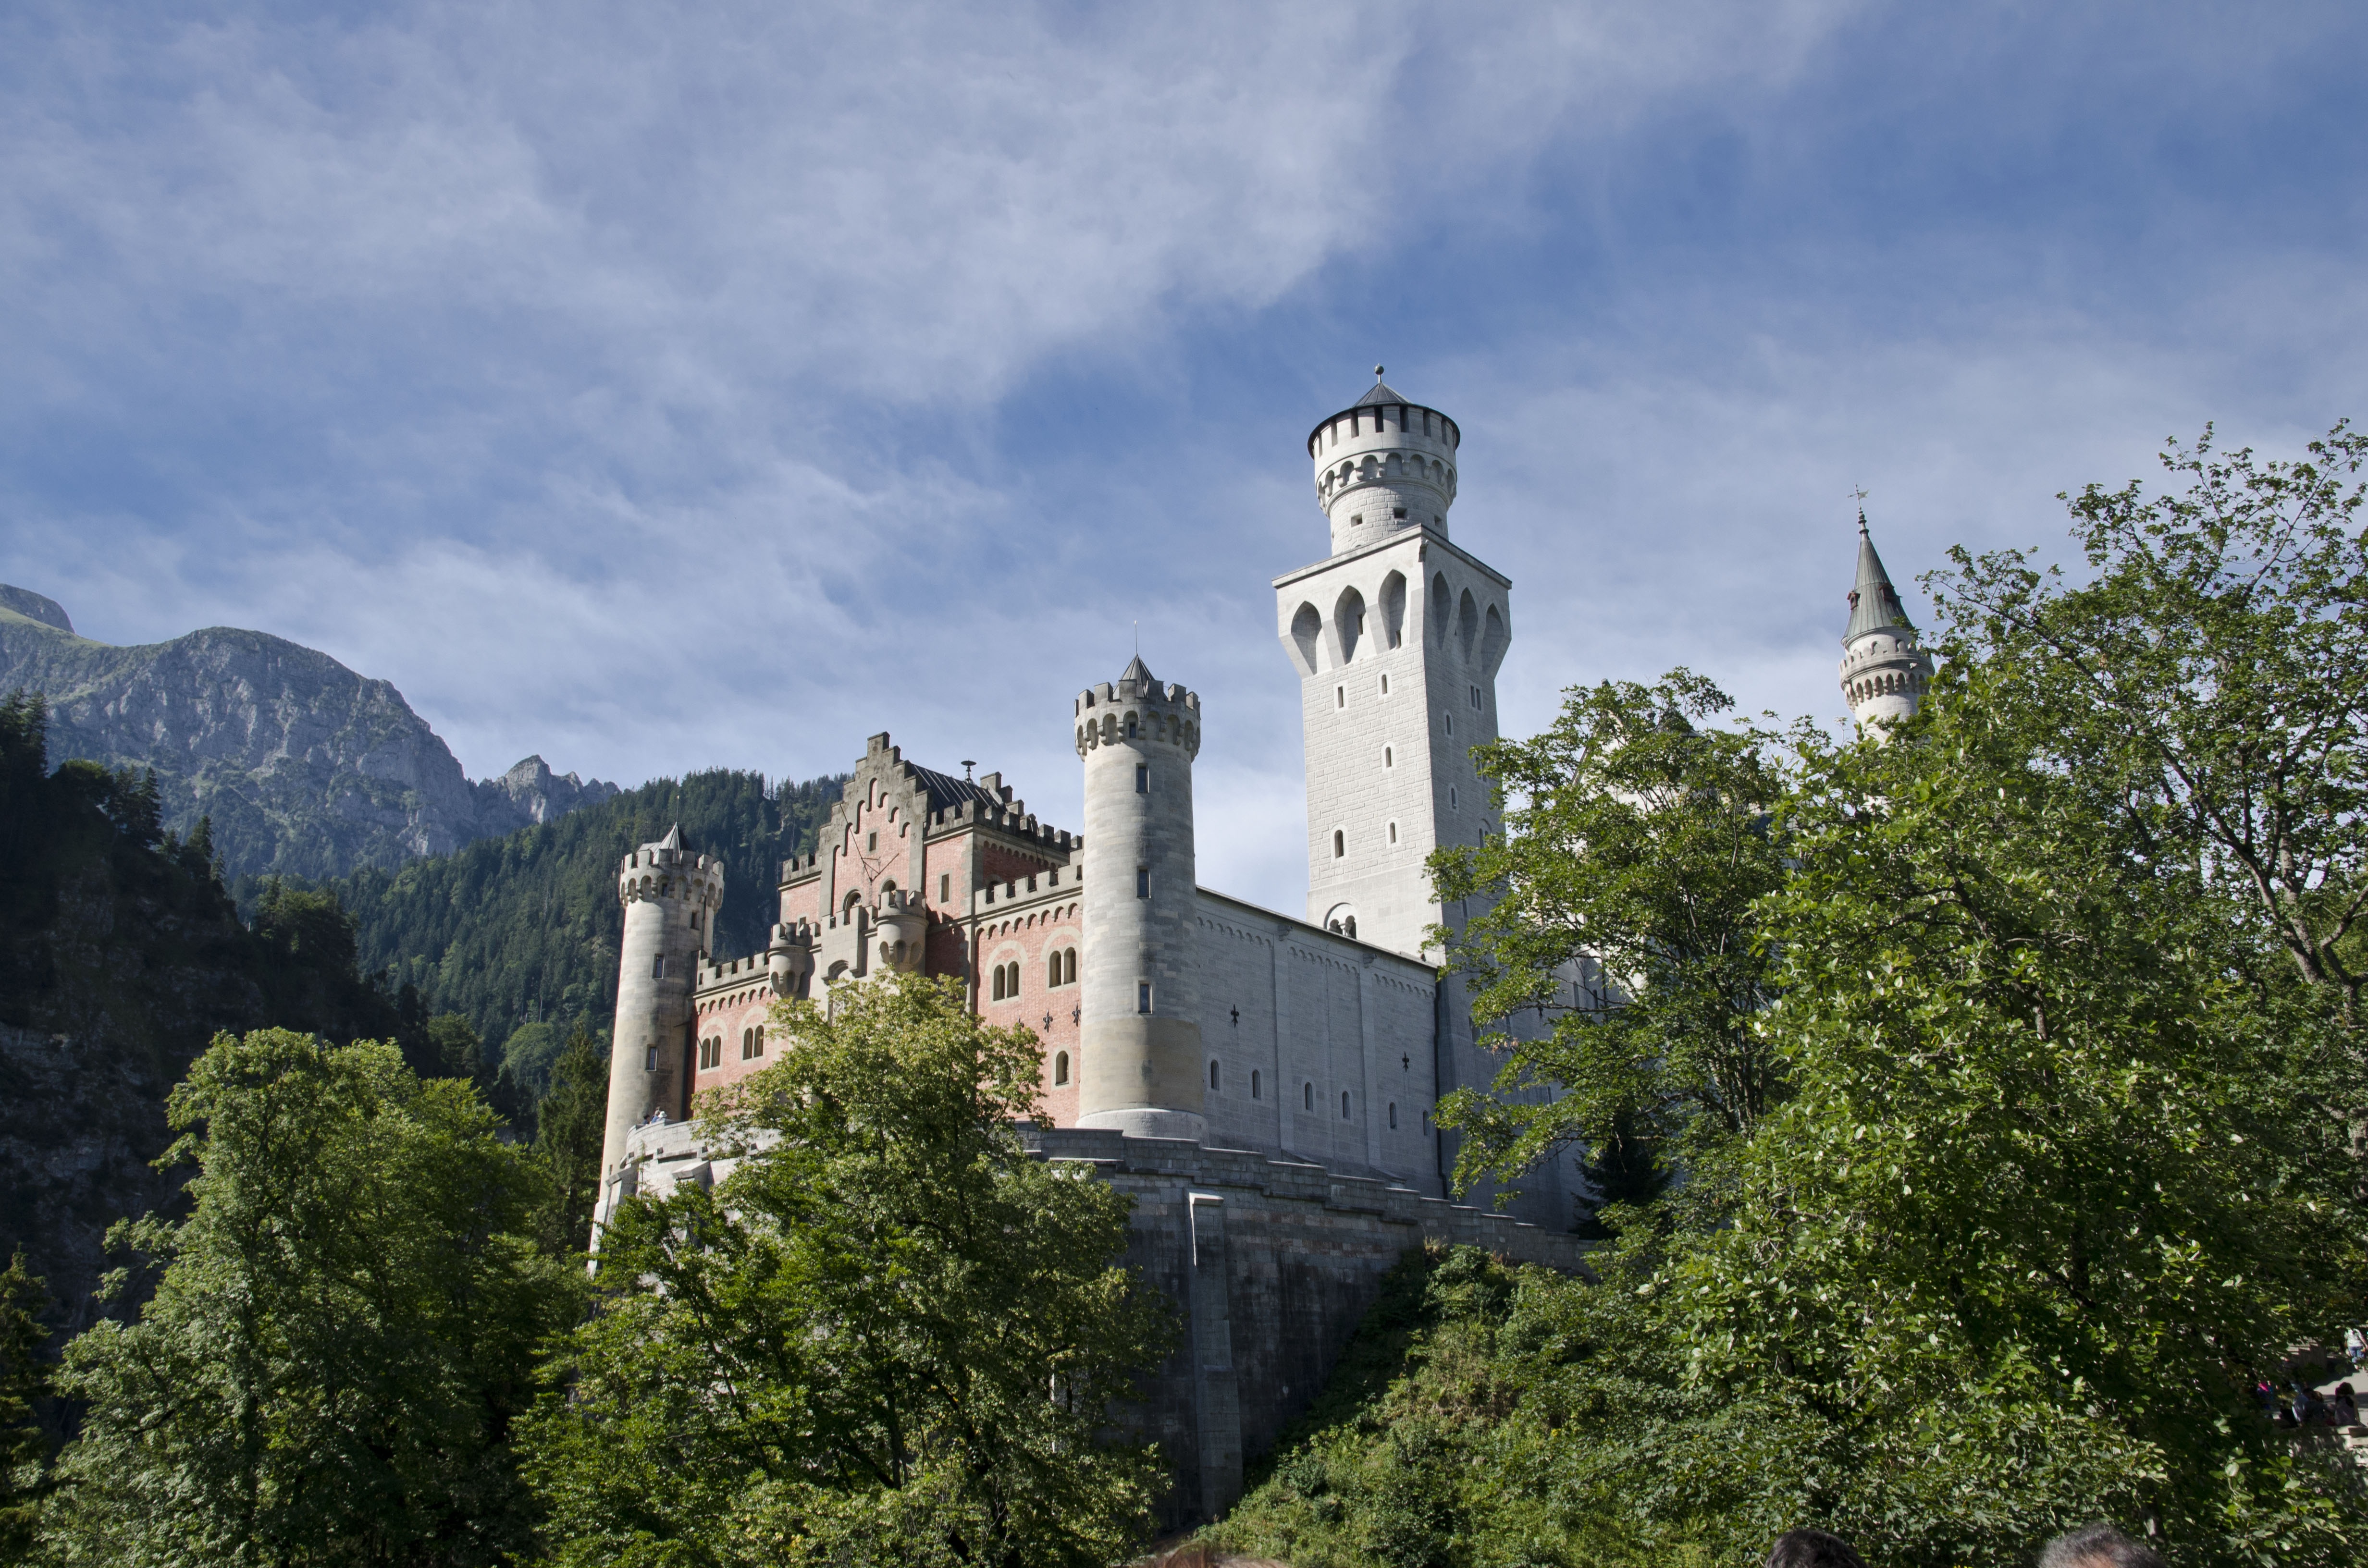
building, chateau, tower, castle, landmark, tourism, monastery, germany, bavaria, neuschwanstein